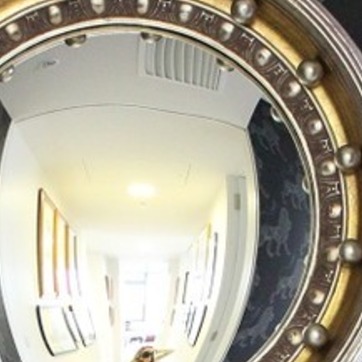
Material: mirror